Tornado outbreak sequence of May 2019

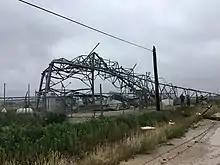
EF2 damage to a cell phone tower in Plainview, Texas

The outbreak on this day had been poorly forecasted. The initial risk issued by the Storm Prediction Center on May 20 was only marginal while also being well west from where the severe weather event took place. The next day the outlook was expanded and upgraded with a small slight risk, but that was issued in Eastern Kansas and Western Missouri and the main outbreak region was only in the marginal risk. On May 22, however, the risk area was shifted southeastward and an enhanced risk was added for northeast Oklahoma northeastward through southeastern Kansas into western Missouri. At 16:30 UTC, the enhanced risk was expanded and a moderate risk for severe weather was issued for those same regions, including a 15% hatched risk for tornadoes. The potential for strong tornadoes existed from Oklahoma City, Oklahoma, to Columbia, Missouri. Before the main outbreak took place, an early-morning EF2 tornado struck near Adair, Iowa, with one fatality and an injury occurring at a home that sustained major structural damage. By 4:30 PM CDT, three Tornado Watches, stretching from north-central Texas to northwest and west-central Illinois were in effect, with two of them classified as PDS watches. That evening, an EF3 tornado struck the town of Carl Junction, Missouri, causing major damage to homes. This tornado occurred just north of where the EF5 Joplin tornado had occurred exactly eight years prior. The same parent supercell thunderstorm later produced the deadliest tornado of the outbreak sequence; a multiple-vortex EF3 tornado that destroyed several homes and killed three people near Golden City, Missouri. An EF2 tornado also caused significant damage in the town of Jay, Oklahoma. The most destructive tornado of the night was a high-end EF3 tornado that tore directly through Jefferson City, Missouri, where numerous homes, apartments, and businesses were heavily damaged or destroyed. At least 34 people were injured in Jefferson City, including one man who succumbed to his injuries a few days later. Overall, a total of 31 tornadoes were confirmed on this day.